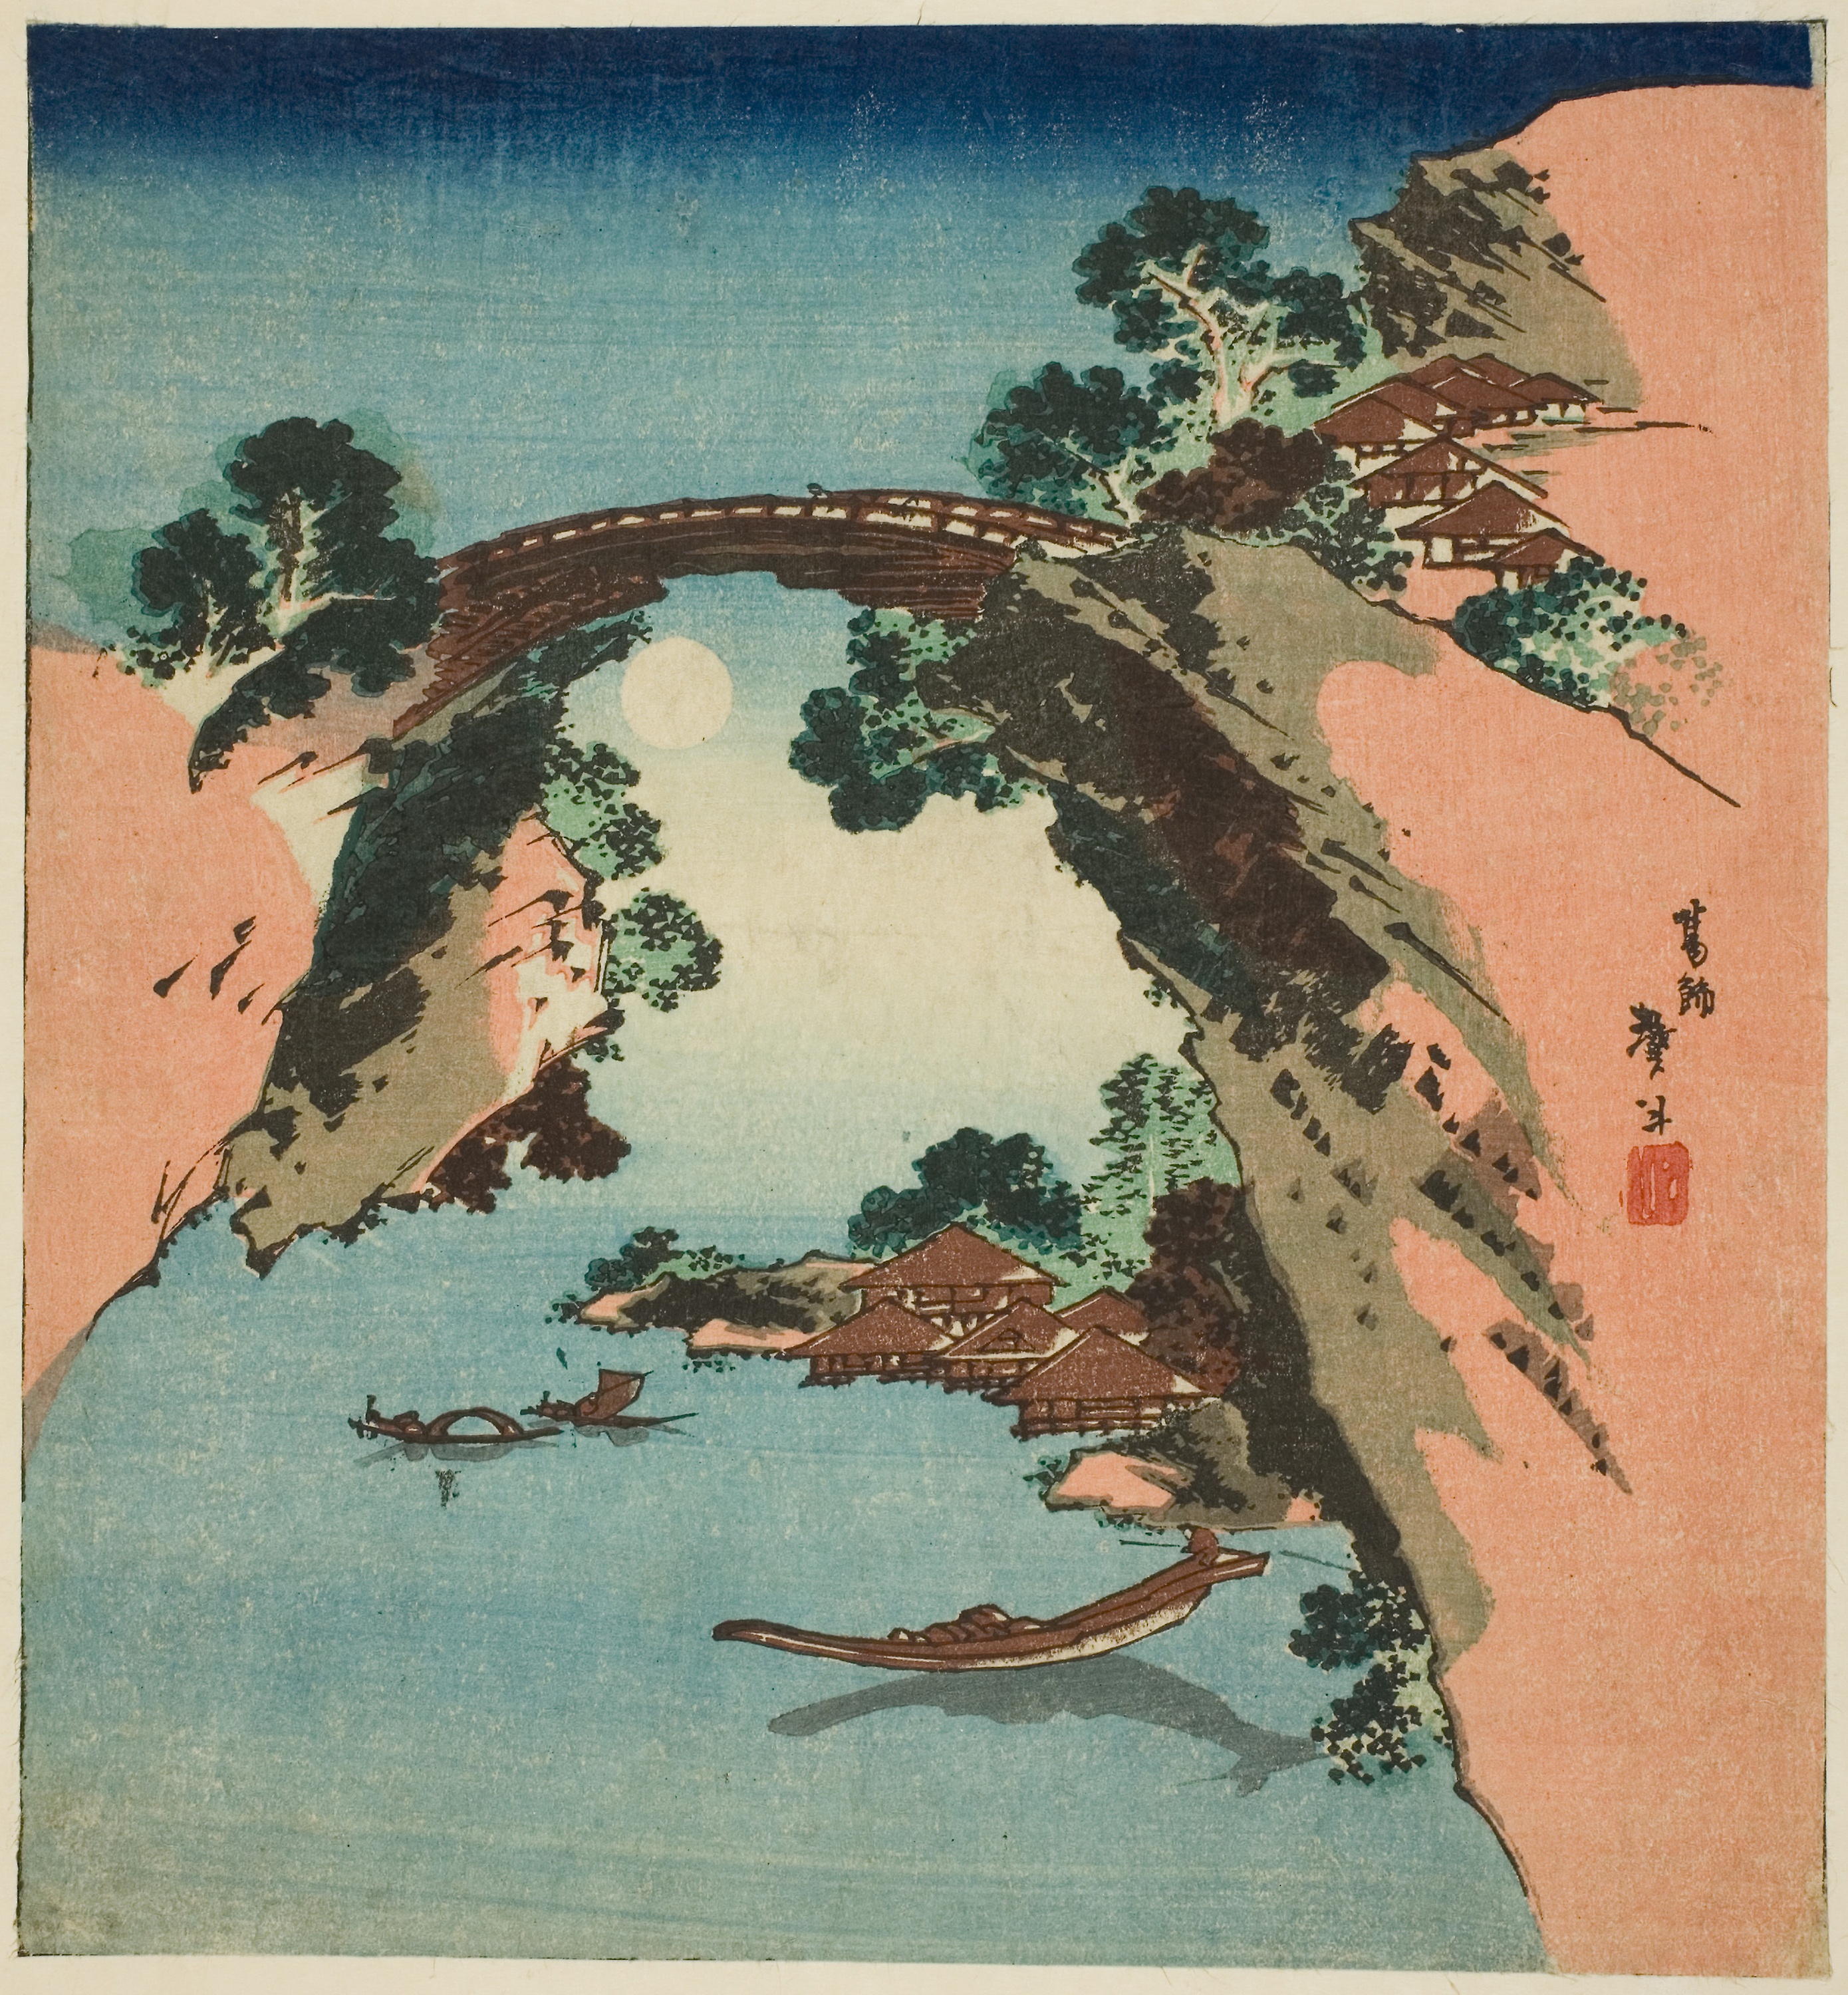
painting, illustration, tree, art, botany, plant, watercolor paint, printmaking